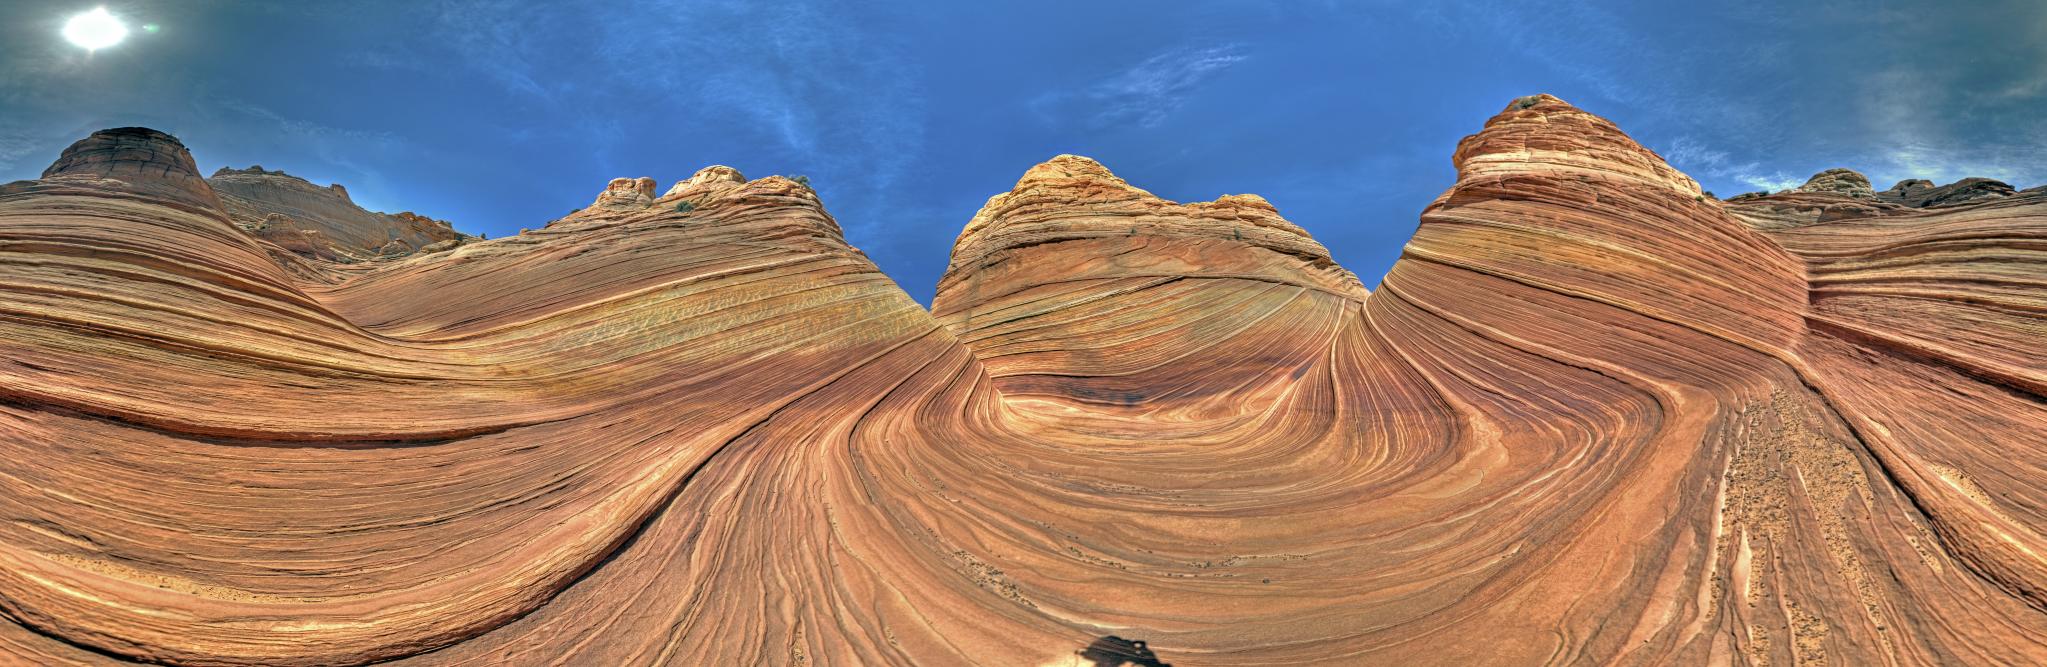
landscape, sand, panorama, formation, hdr, badlands, plateau, photomatix, wadi, thewave, landform, ptgui, coyotebuttes, natural environment